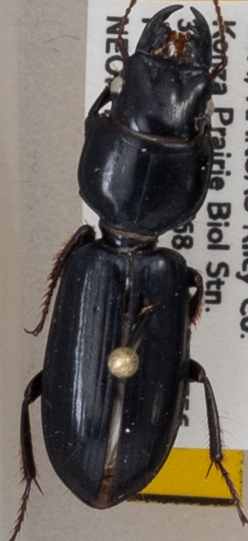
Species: Scarites vicinus
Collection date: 2019-07-03
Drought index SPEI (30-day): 1.286
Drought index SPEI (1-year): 2.09
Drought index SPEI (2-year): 0.54